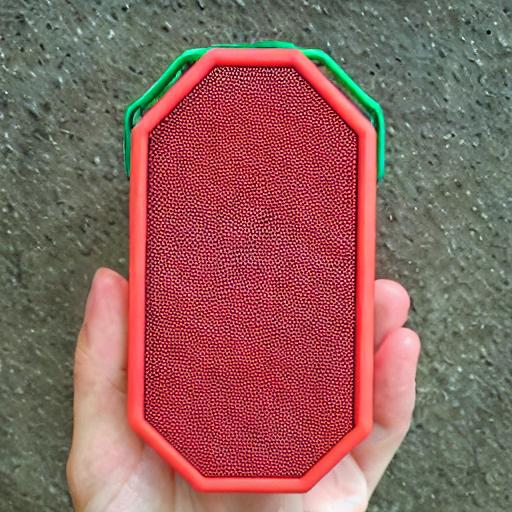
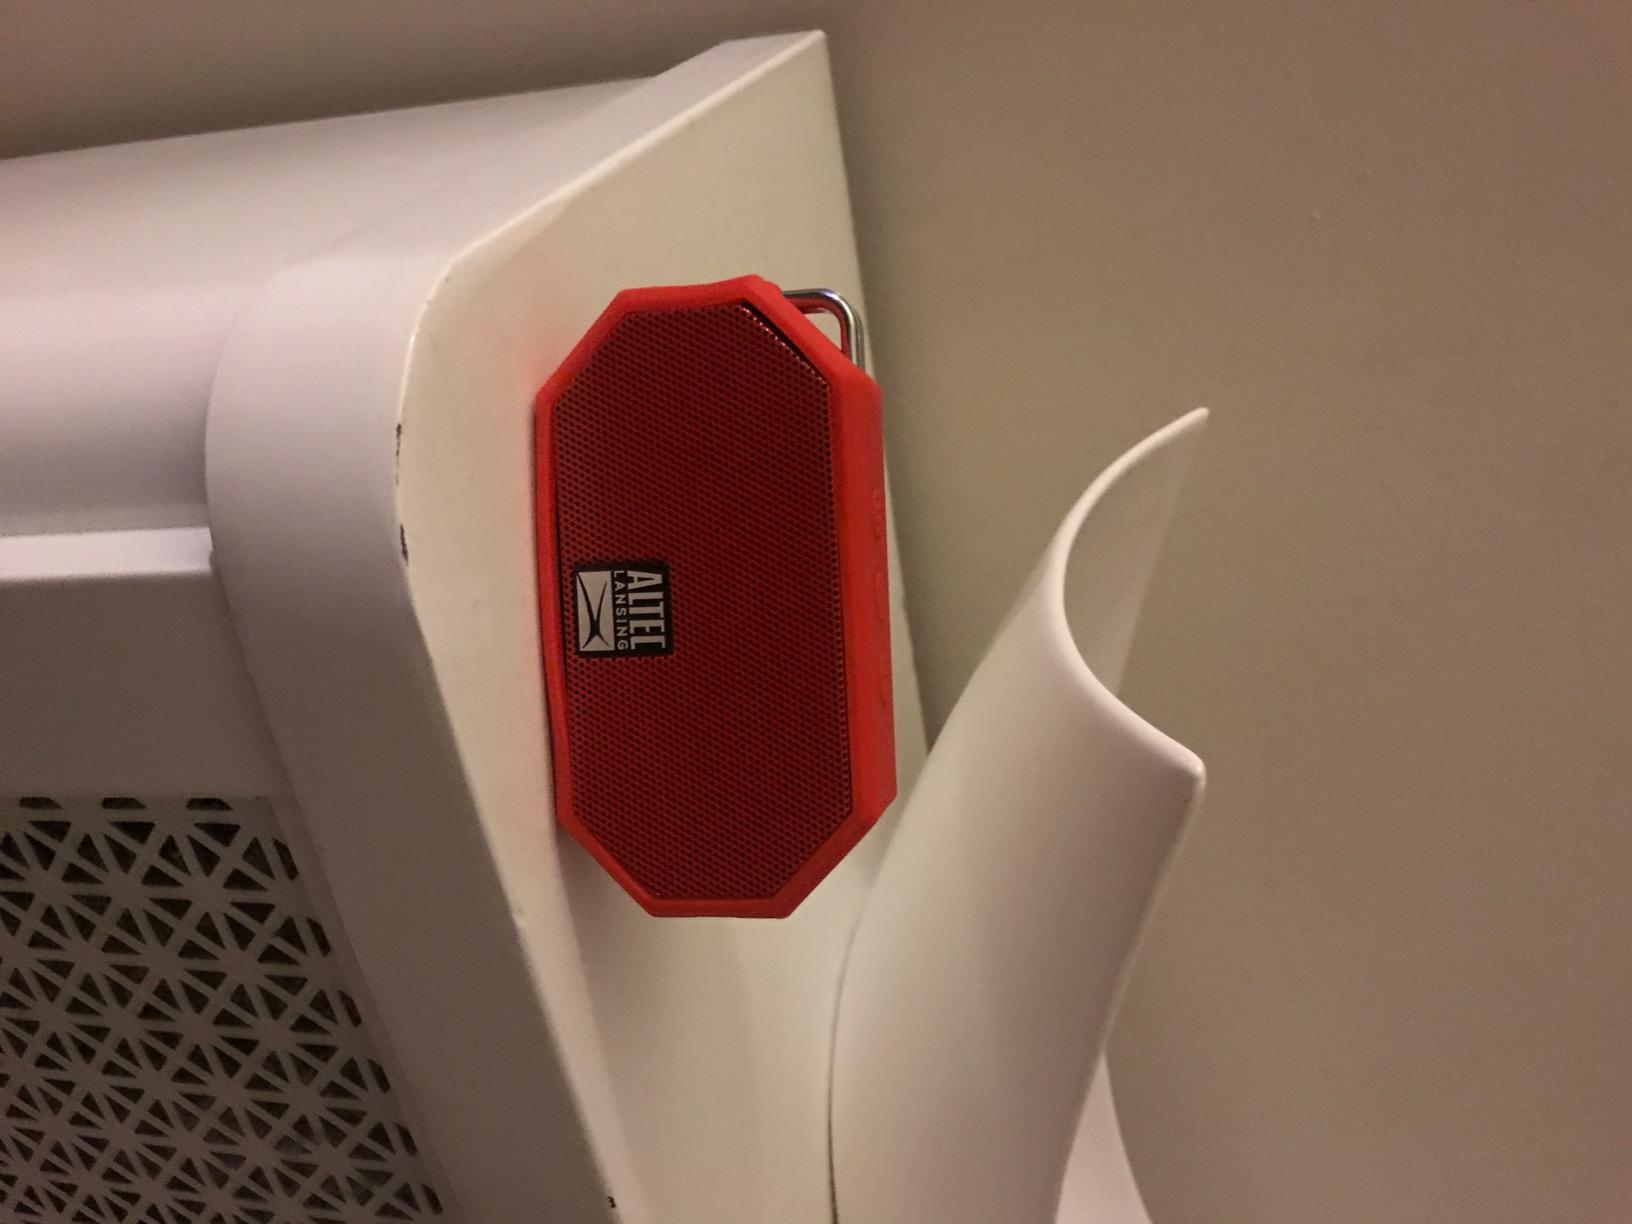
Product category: speaker
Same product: no